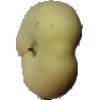
Label: peach_flat